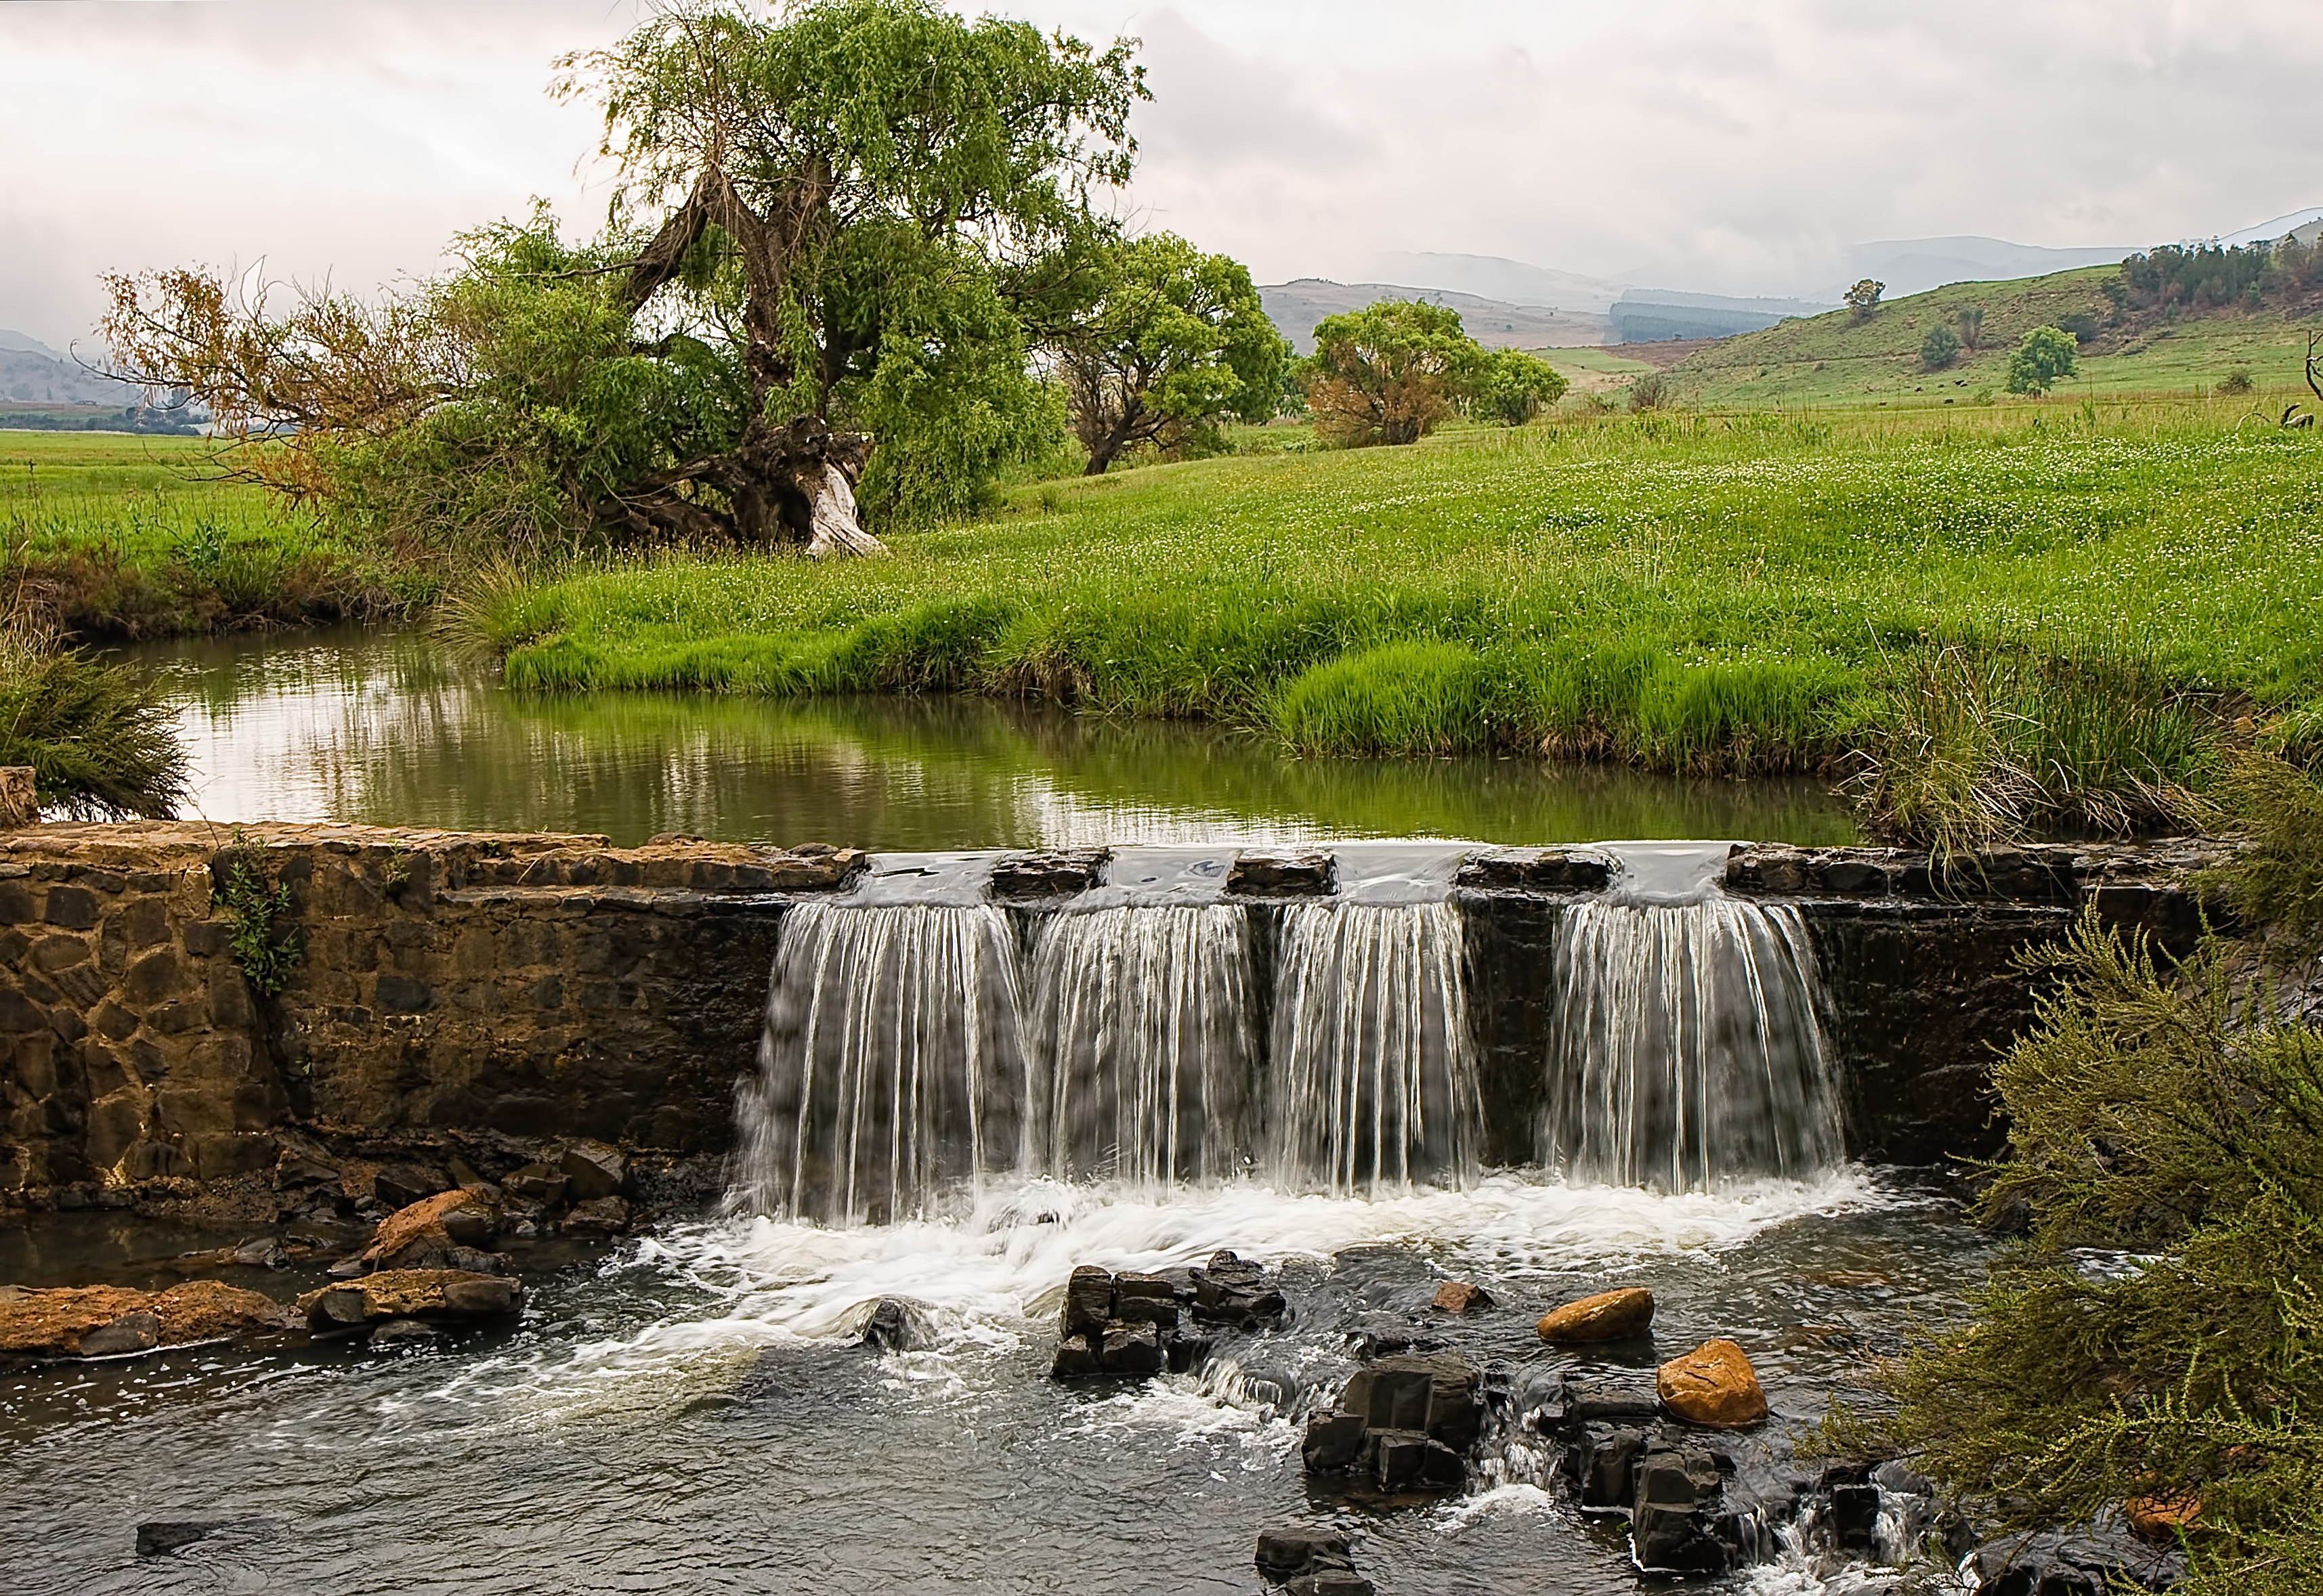
landscape, tree, water, nature, waterfall, creek, river, summer, stream, brook, flow, cascade, splash, autumn, park, scenery, fresh, dam, body of water, outdoors, water feature, watercourse, weir, flowing water, unpolluted